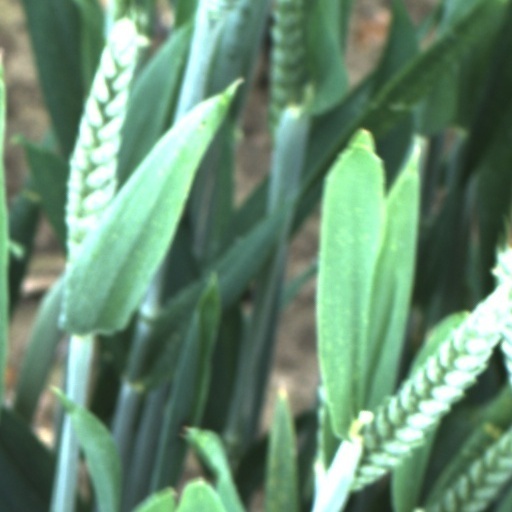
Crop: wheat